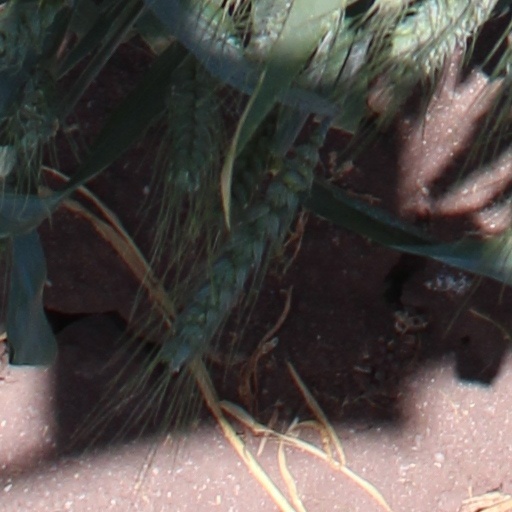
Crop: wheat